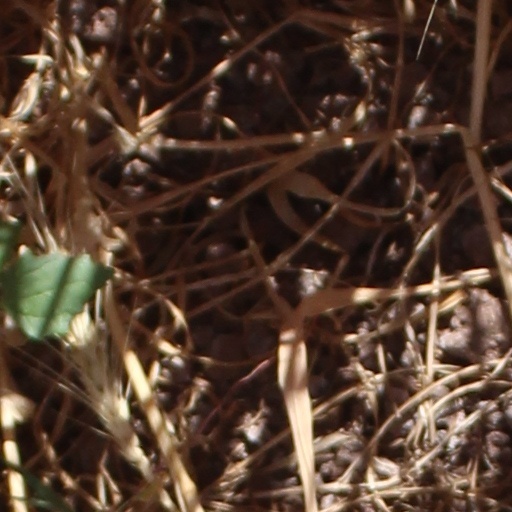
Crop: wheat